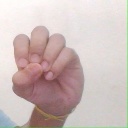
अक्षर: उ